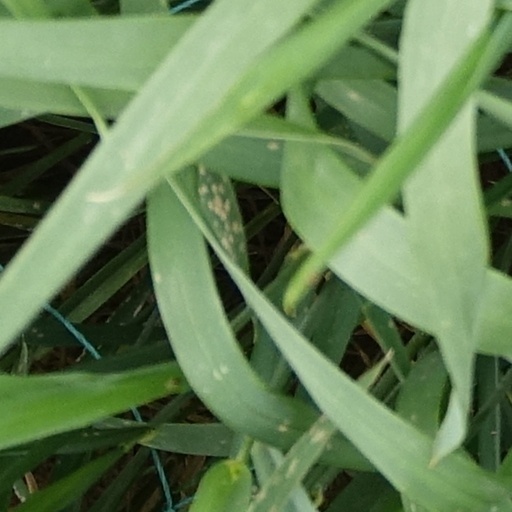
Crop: wheat